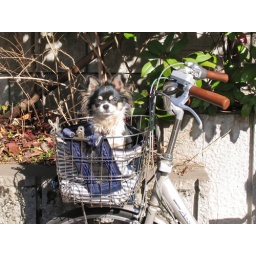
Japan 2005. Going around the city, a dog in a basket on a bicycle